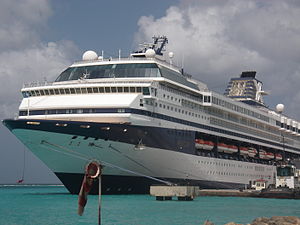
Oranjestad
MV Celebrity Mercury dockede i 2008
Oranjestad er hovedstad og største by i Aruba. Oranjestad ligger på den sydlige kyst nær den vestlige ende af ølandet. På det lokale sprog, Papiamento, er Oranjestad ofte omtalt som "Playa". I 2015 var befolkningstallet i byen på ca. 35.000.